Redhead Day

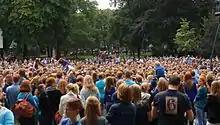
Redhead Day 2013

Redhead Day ("Roodharigendag" in Dutch) is the name of a Dutch summer festival that takes place each last weekend of August in the city of Tilburg. The festival started in 2005 in the small city Asten, and was held from 2007 up to 2018 in the city of Breda, in the Netherlands. The three-day festival is a gathering of tens of thousands of people in the city center of Tilburg, including many thousands of people with natural red hair, from more than 80 countries.